The People's Library

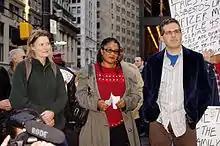
Writers Jennifer Egan, Lynn Nottage and Jonathan Lethem giving a reading at the library on November 7, 2011

During the early morning of November 15, 2011, city workers from the Police Department and Sanitation Department forcibly evicted everyone in the park at that time and loaded their property and the 5,500+ book collection into garbage trucks, after a decision by city officials and park owners Brookfield Office Properties using "public health and environmental issues" as justification. The People's Library facility was among the assets seized. Following the police action, observers reportedly saw the library's books being thrown into dumpsters.